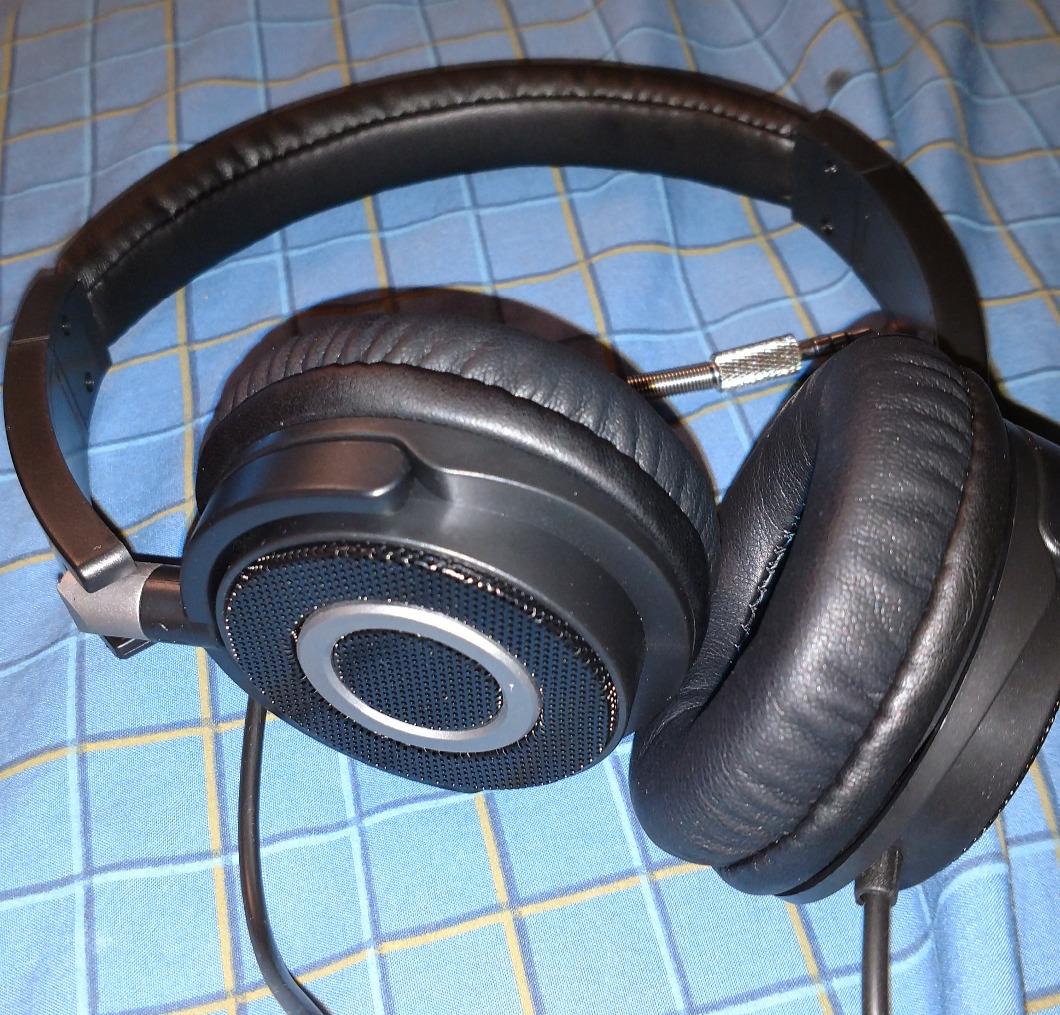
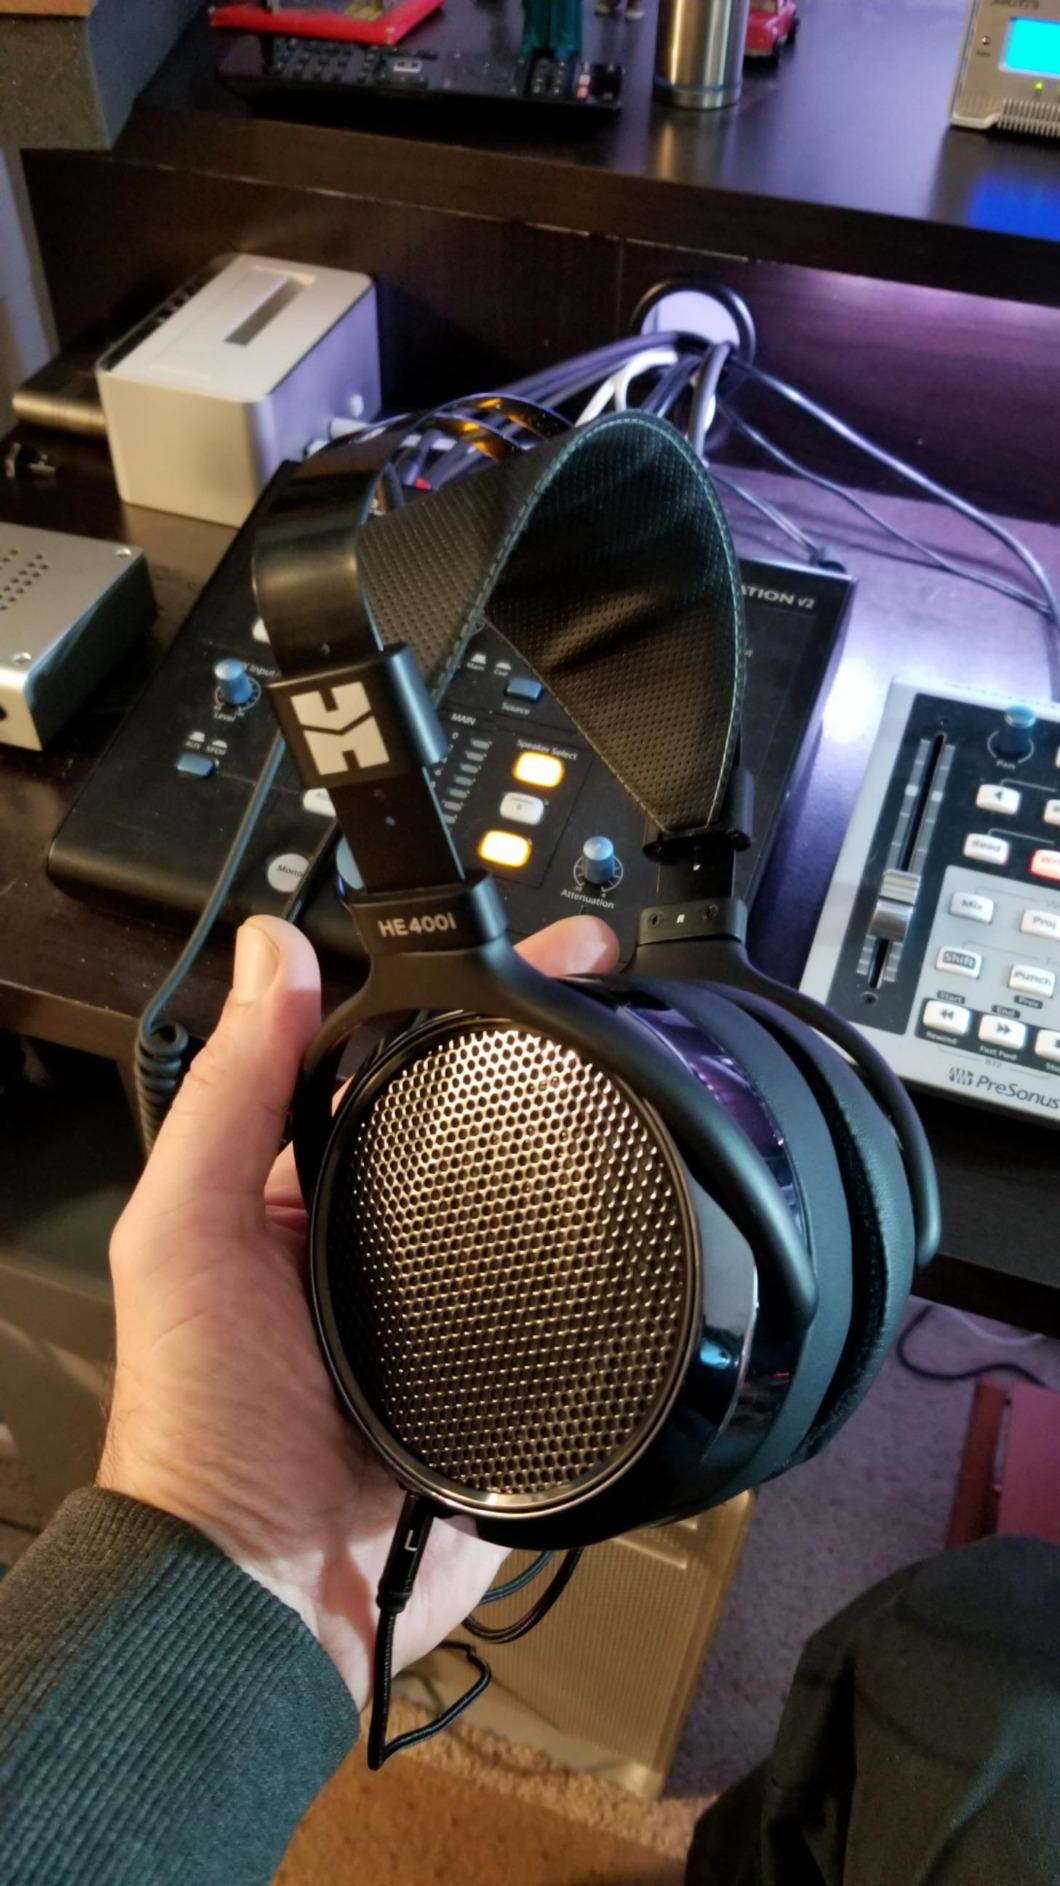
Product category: headphones
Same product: no